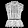
Label: Shirt